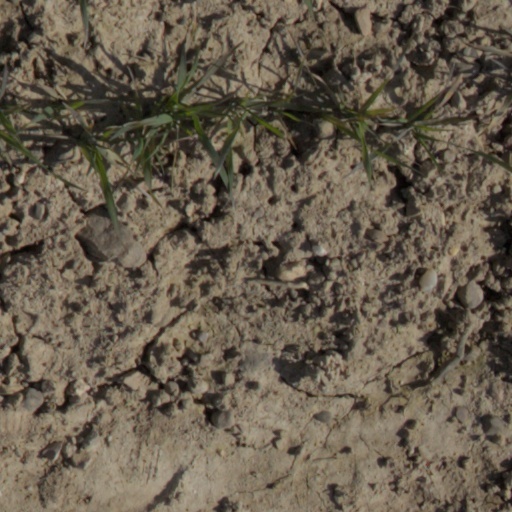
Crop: wheat